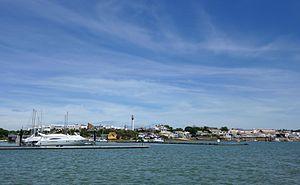
Le Phare de El Rompido est un phare situé à 8 km de la ville de Cartaya de la province de Huelva en Andalousie. Ce nouveau phare datant de 1976 remplace celui de 1861 qui est encore sur le site.